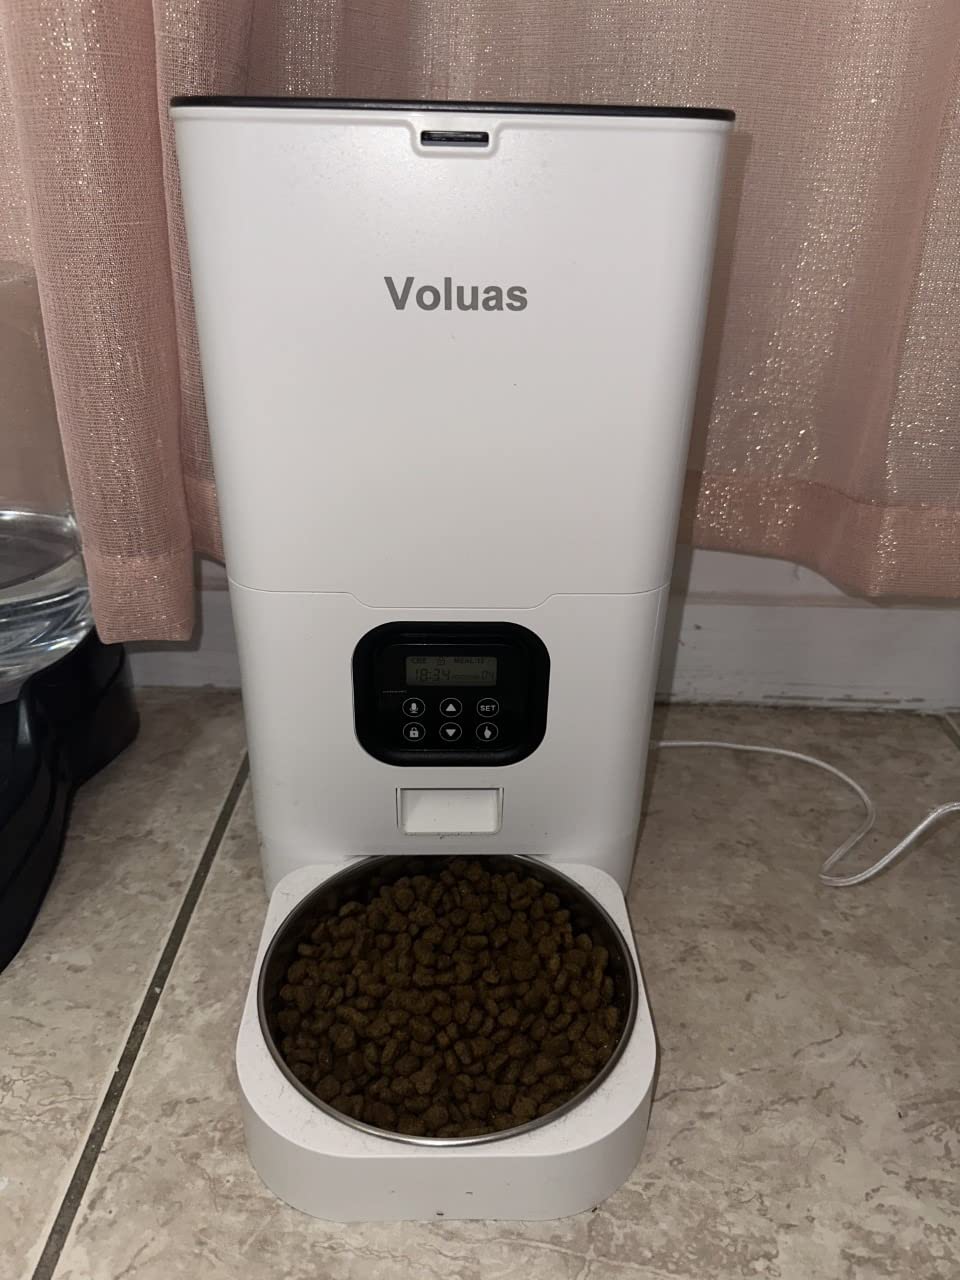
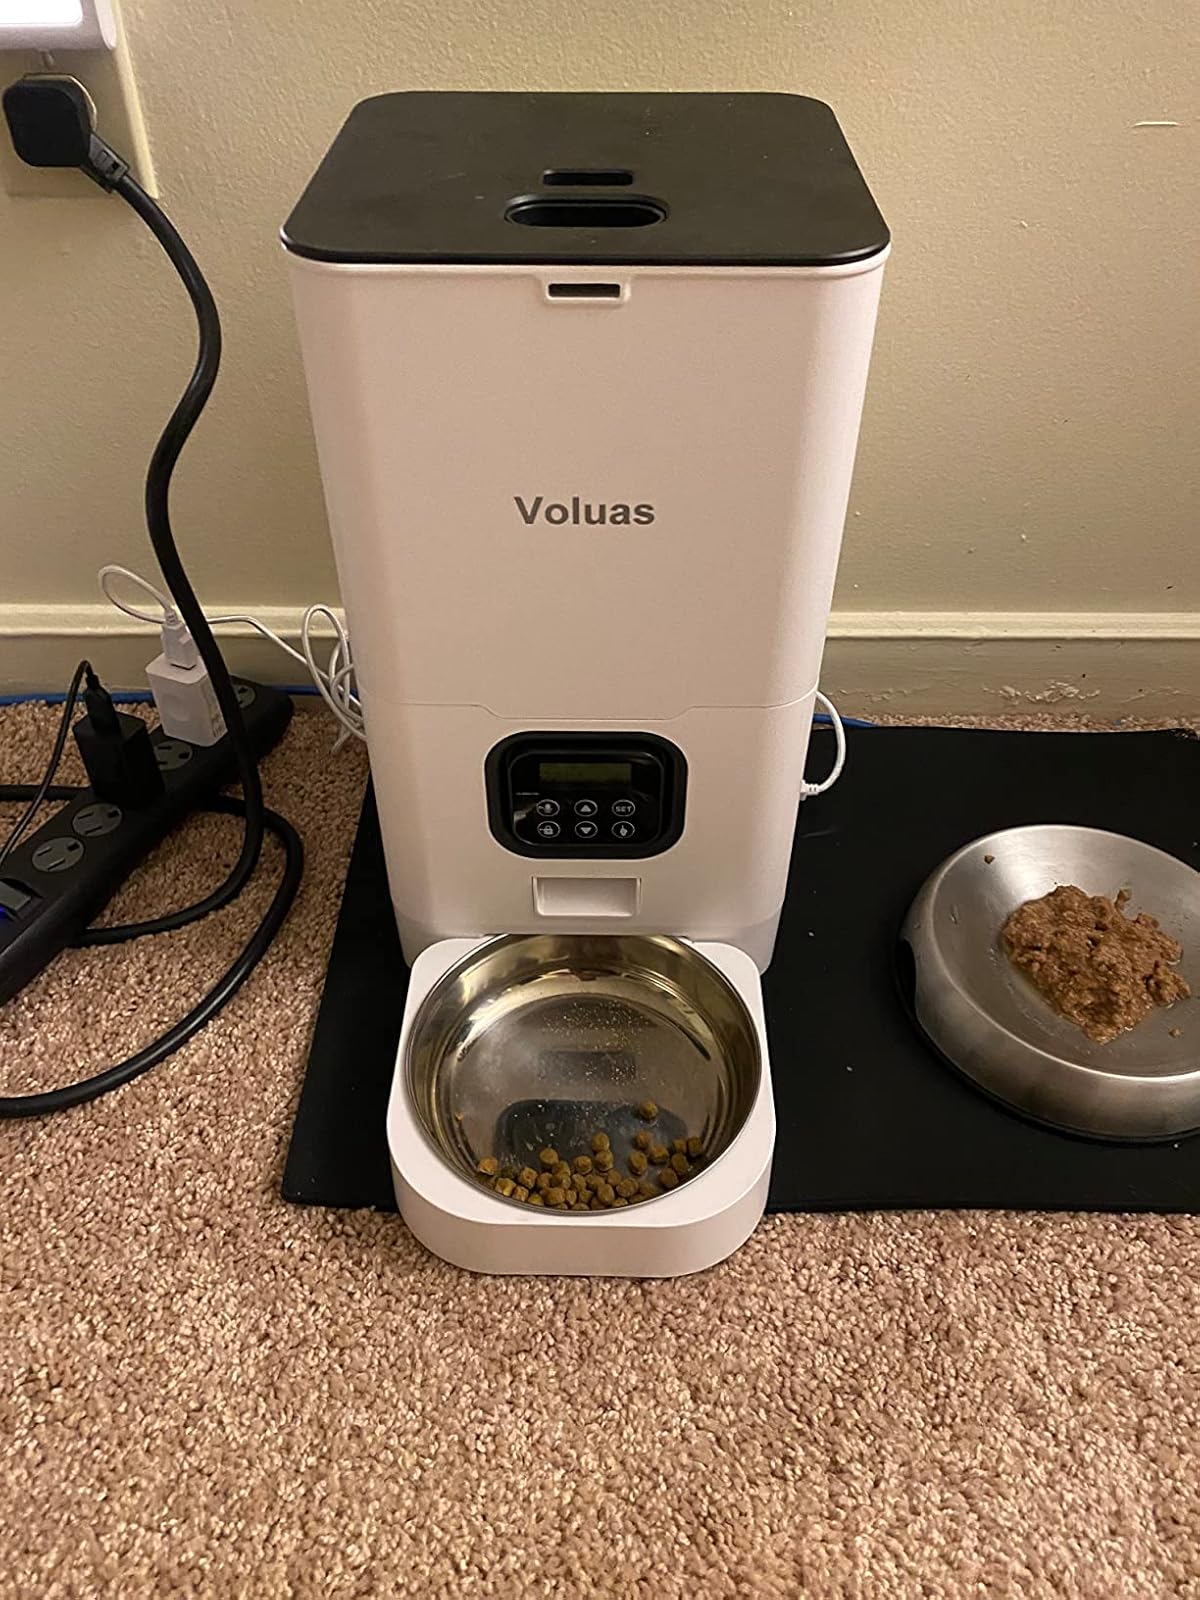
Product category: items_feeder
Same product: yes